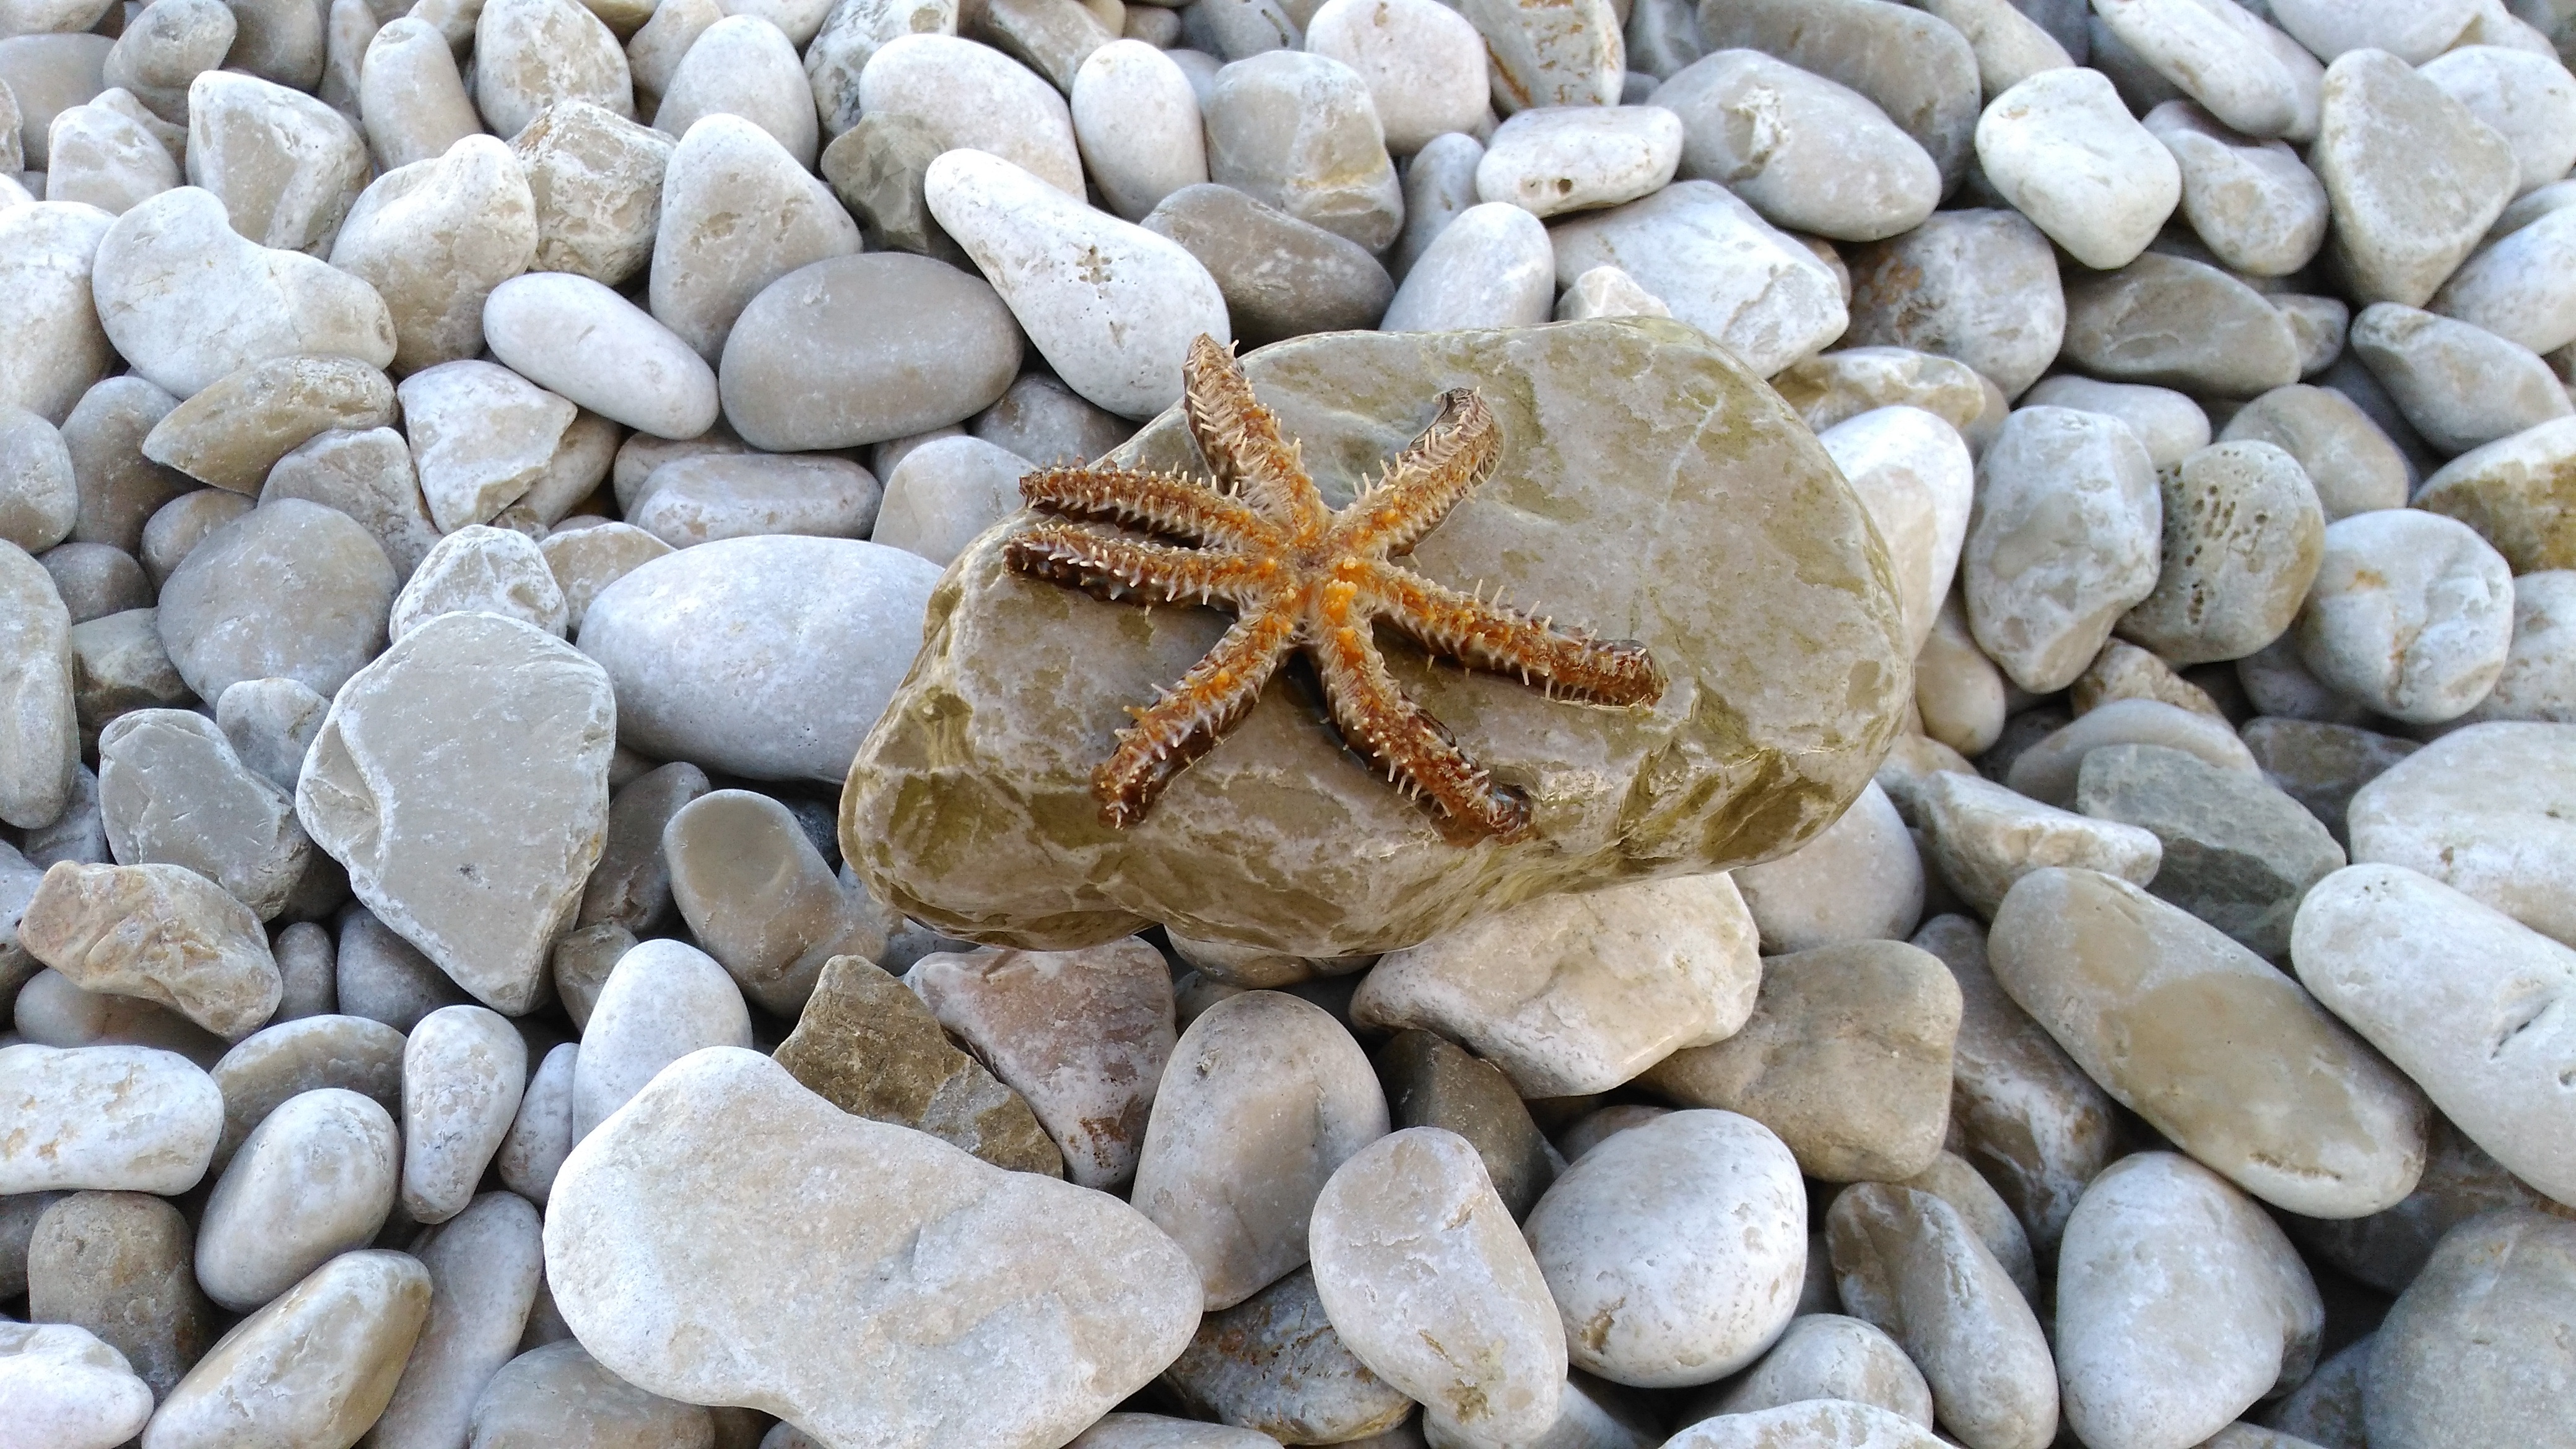
sea, water, nature, sand, rock, star, summer, swim, pebble, material, starfish, sea animal, croatia, gravel, animals, boulder, meeresbewohner